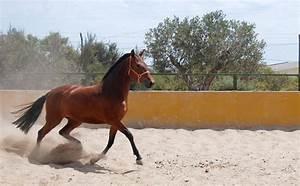
horse